Captain (sports)

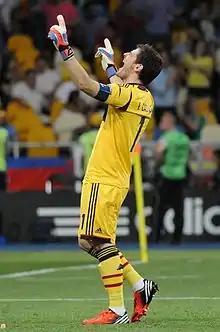
Iker Casillas, as captain of the Spain national football team, wearing a captaincy armband on his left arm

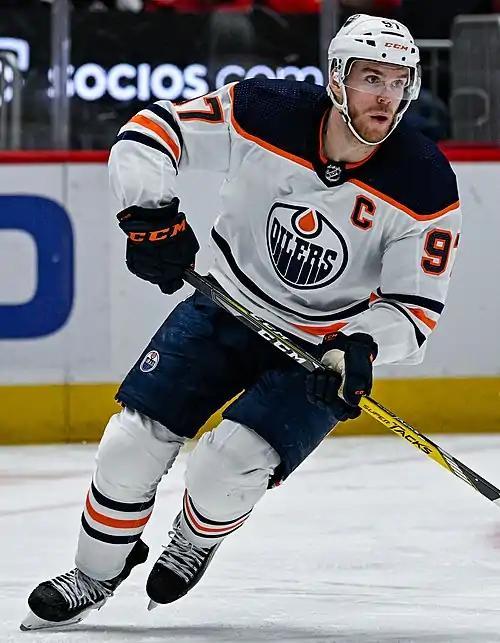
Connor McDavid, as captain of the Edmonton Oilers, wearing a captaincy patch on the chest of his jersey

In team sport, captain is a title given to a member of the team. The title is frequently honorary, but in some cases the captain may have significant responsibility for strategy and teamwork while the game is in progress on the field. In either case, it is a position that indicates honor and respect from one's teammates – recognition as a leader by one's peers. In association football and cricket, a captain is also known as a skipper.